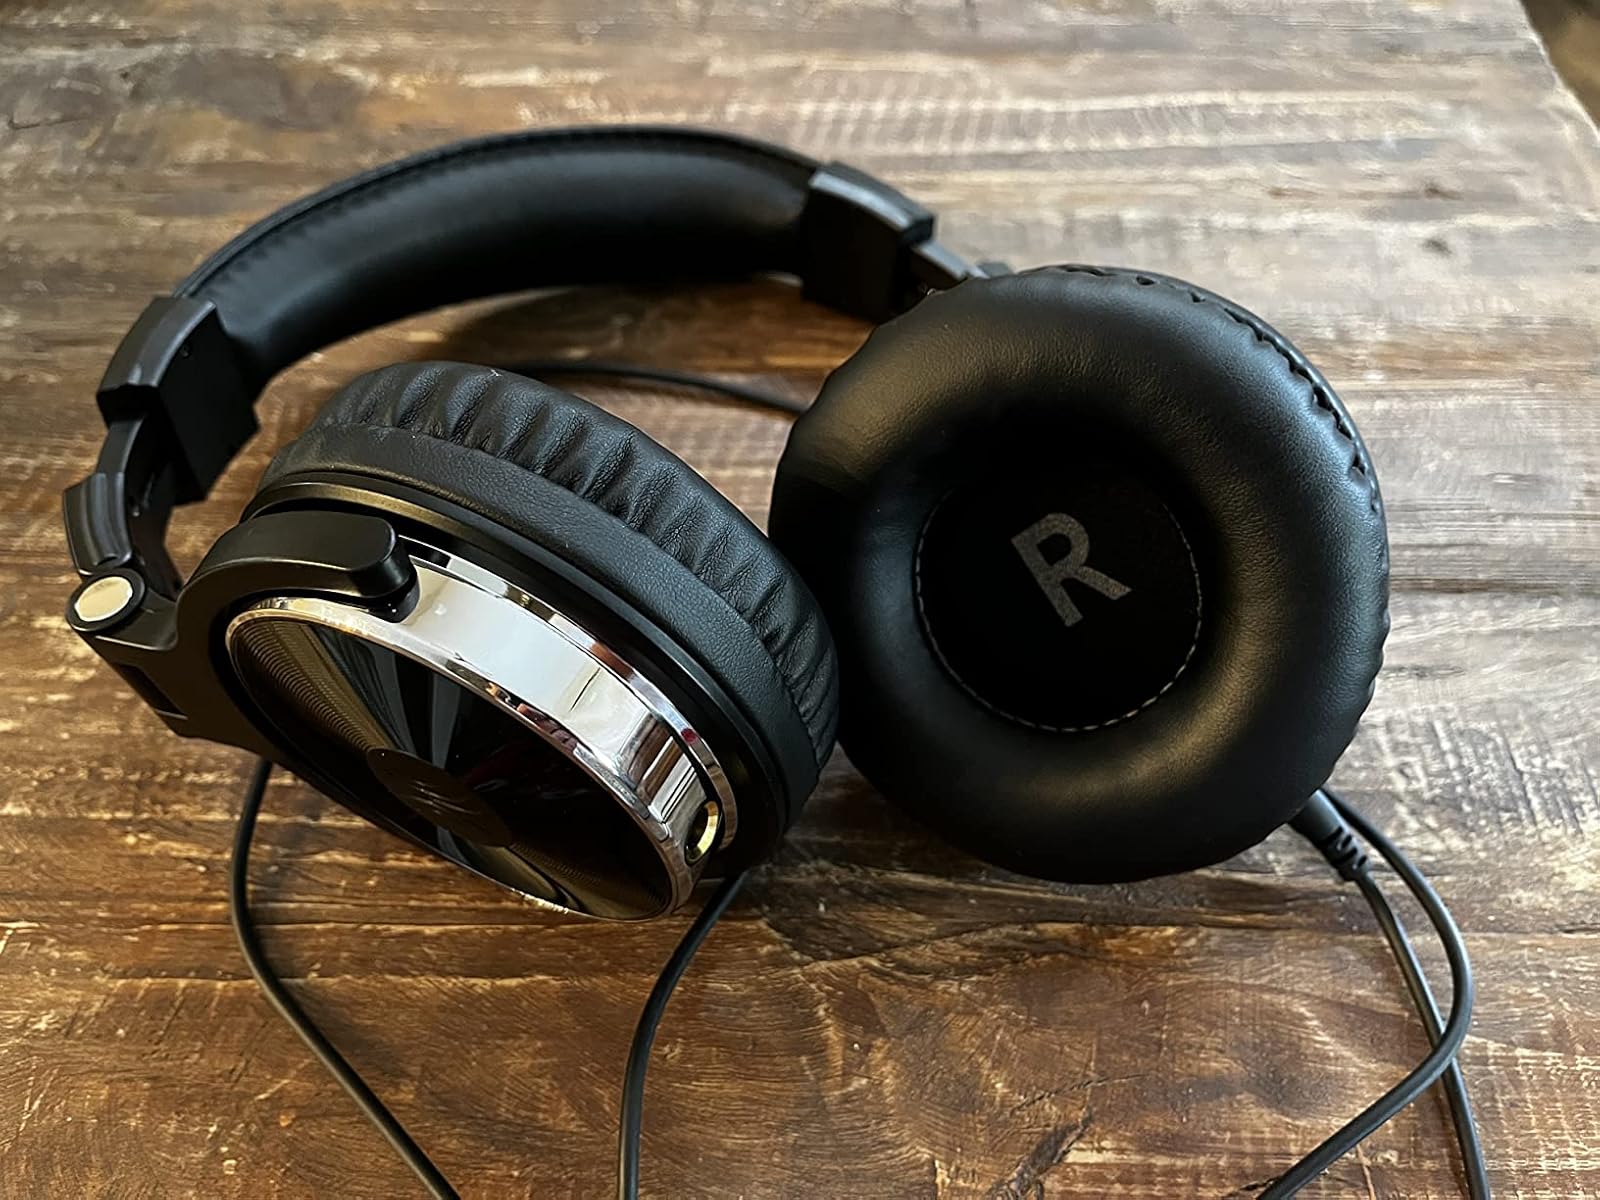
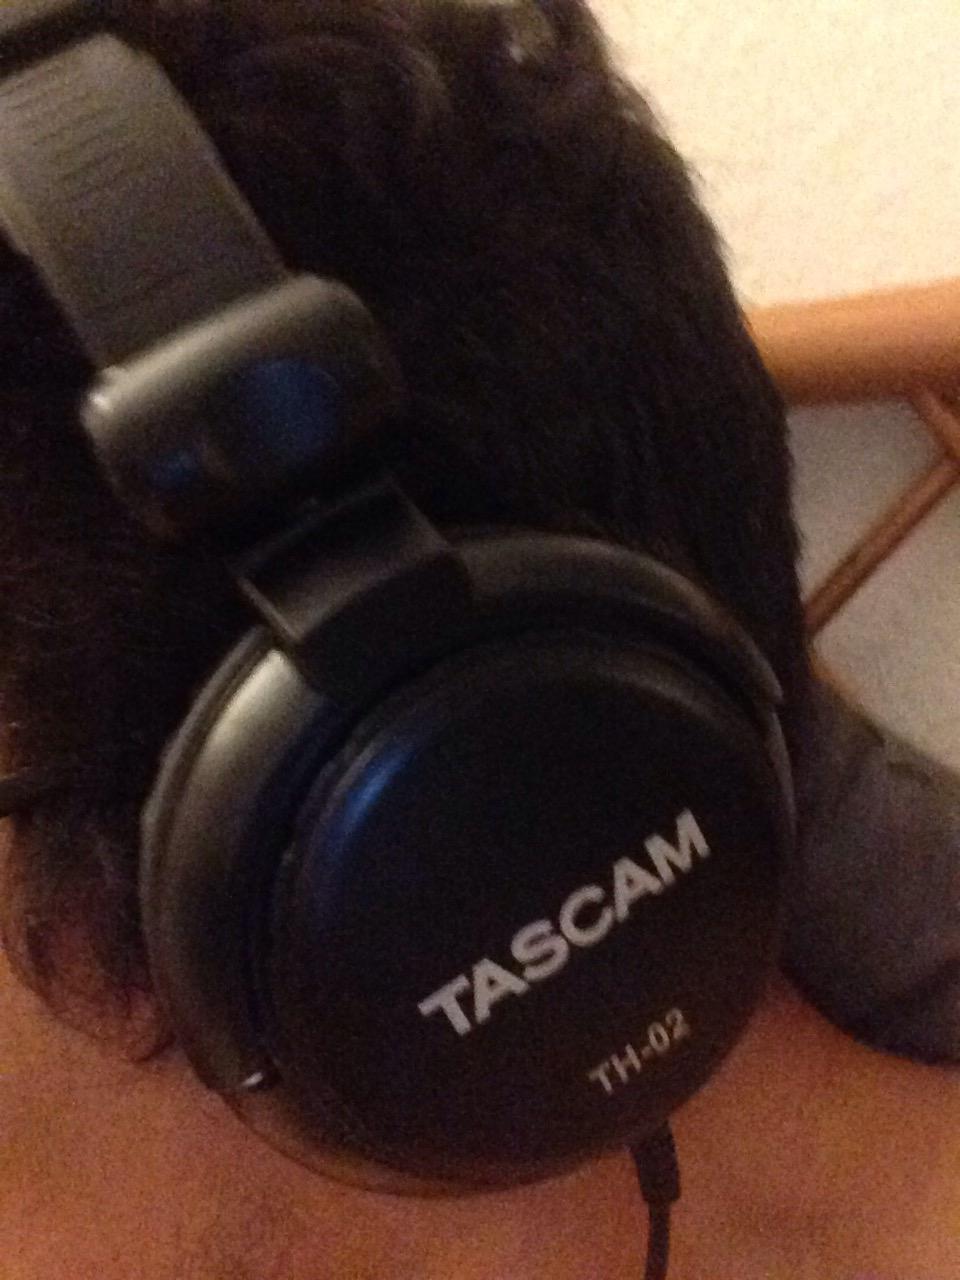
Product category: headphones
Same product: no